Clan Stewart of Appin

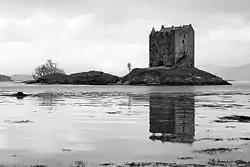
Castle Stalker

The Appin Stewarts is the West Highland branch of Clan Stewart, descend from Sir James Stewart of Pierston, 4th son of Sir John Stewart of Bonkill, second son of Alexander, the 4th High Steward of Scotland. Sir James was the grandfather of John Stewart of Innermeath, who, through marriage to Isabel MacDougall, daughter of John Gallda MacDougall, Lord of Lorne, became the first Stewart Lord of Lorne. The Lordship of Lorne passed down for 2 more generations to Sir John Stewart, the third Stewart Lord of Lorne.